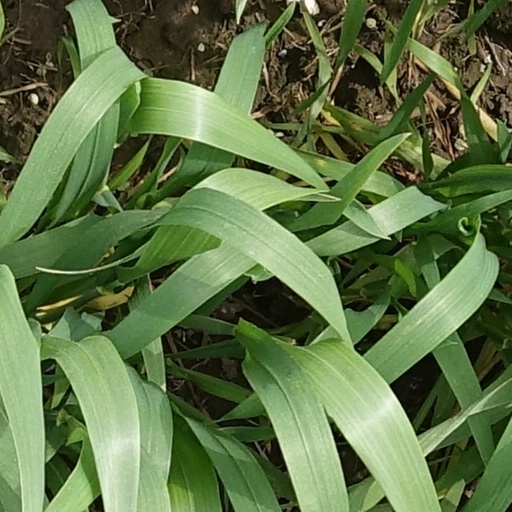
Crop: wheat